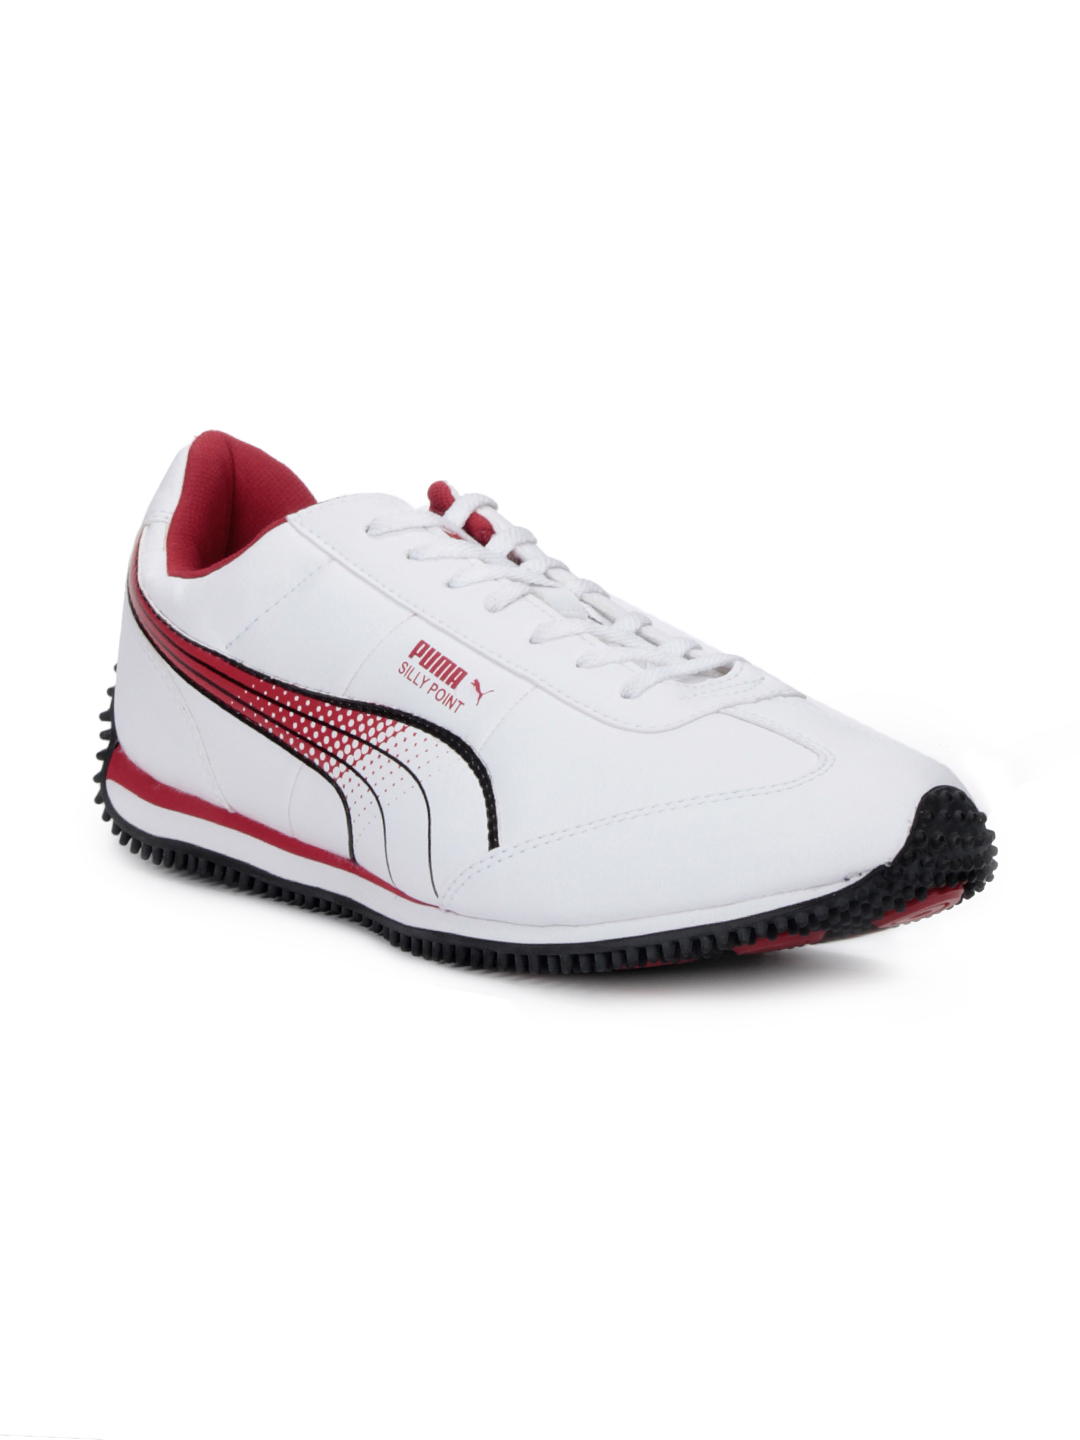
Puma Men Silly Point White & Red Sports Shoes
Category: Footwear / Shoes / Sports Shoes
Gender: Men
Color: White
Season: Summer 2012
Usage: Sports